French Air and Space Force

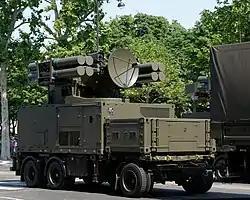
Crotale missile-launchers of the Air Defense Ground-to-Air Squadron of the French Air and Space Force

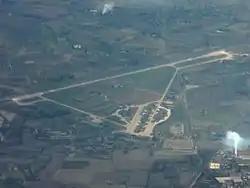
Orange-Caritat Air Base

Some French airbases house radar units (e.g. Lyon, Mont-Verdun, Drachenbronn, Cinq-Mars-la-Pile, Nice, Mont-Agel) to carry out air defence radar surveillance and air traffic control. Others house material warehouses or command posts. Temporary and semi-permanent foreign deployments include transport aircraft at Dushanbe (Tajikistan, Operation Héraclès), and fighter aircraft in N'Djamena (Tchad, Opération Épervier), among others.